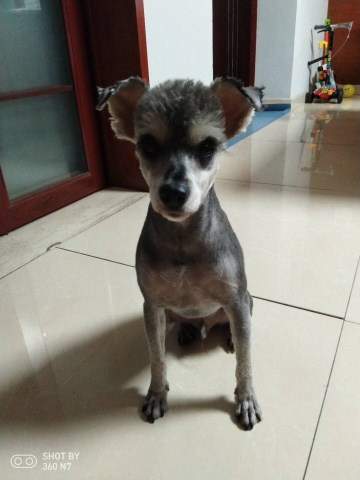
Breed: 2342-n000102-miniature_schnauzer